1043

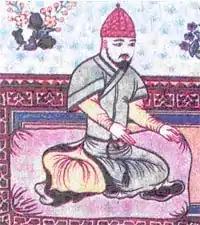
Sultan Tughril Beg (990–1063)

Year 1043 (MXLIII) was a common year starting on Saturday of the Julian calendar.